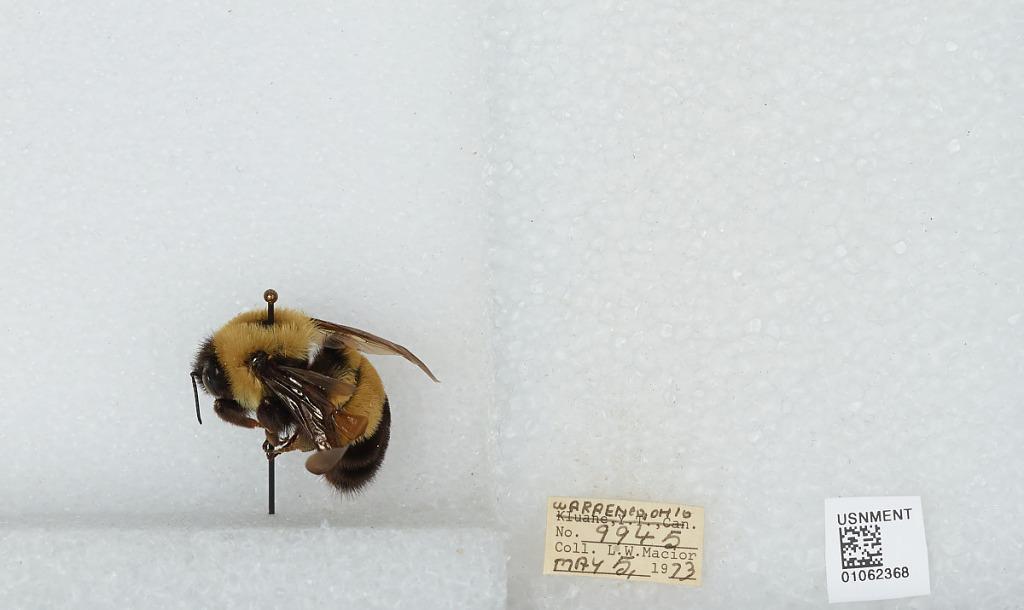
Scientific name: Bombus (Bombus) affinis Cresson
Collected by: L. Macior
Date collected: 1973-5-5
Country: United States
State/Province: Ohio
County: Warren
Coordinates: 39.4242, -84.1856